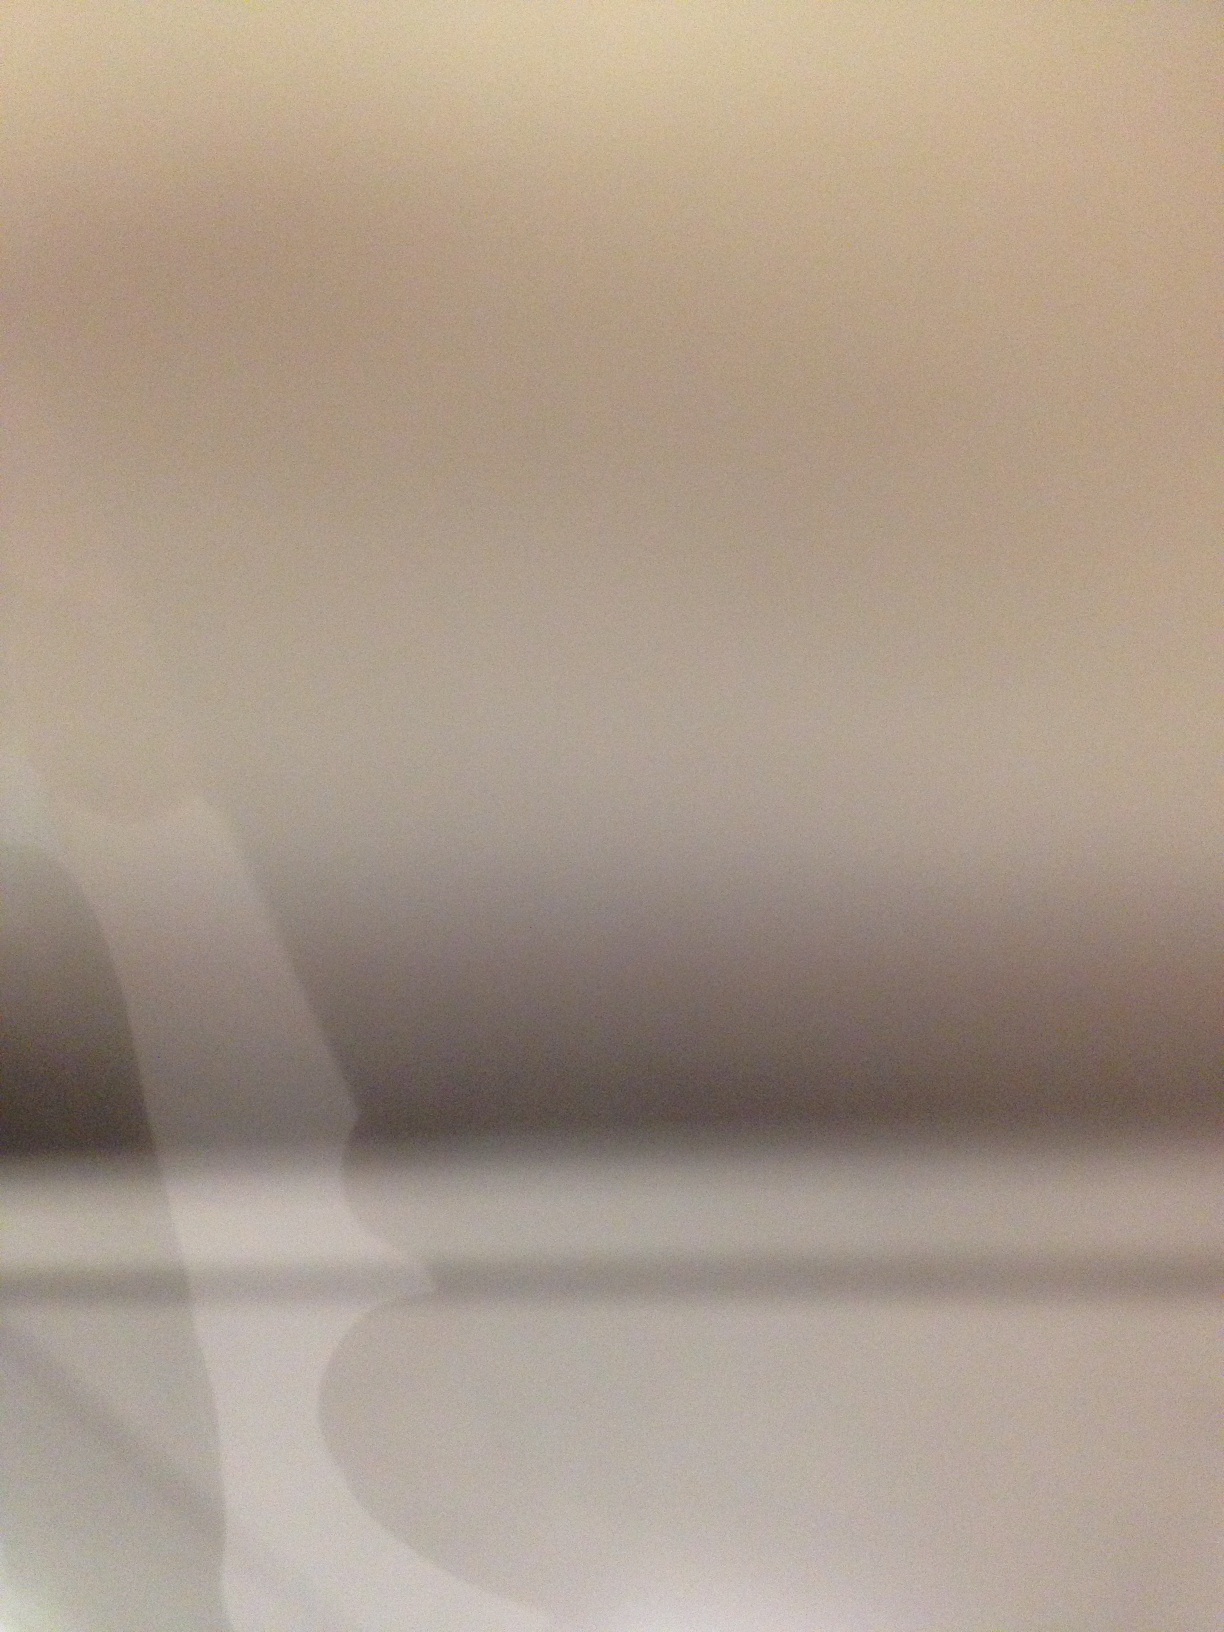Question: What is this?
Answer: unanswerable